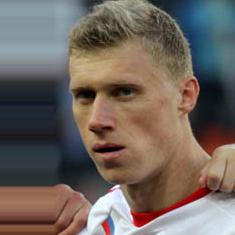
Age: 28